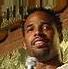
Age: 32